Villenave-de-Rions

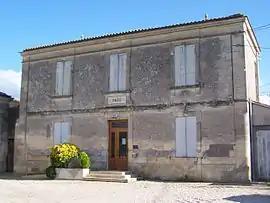
The town hall in Villenave-de-Rions

Villenave-de-Rions is a commune in the Gironde department in Nouvelle-Aquitaine in southwestern France.